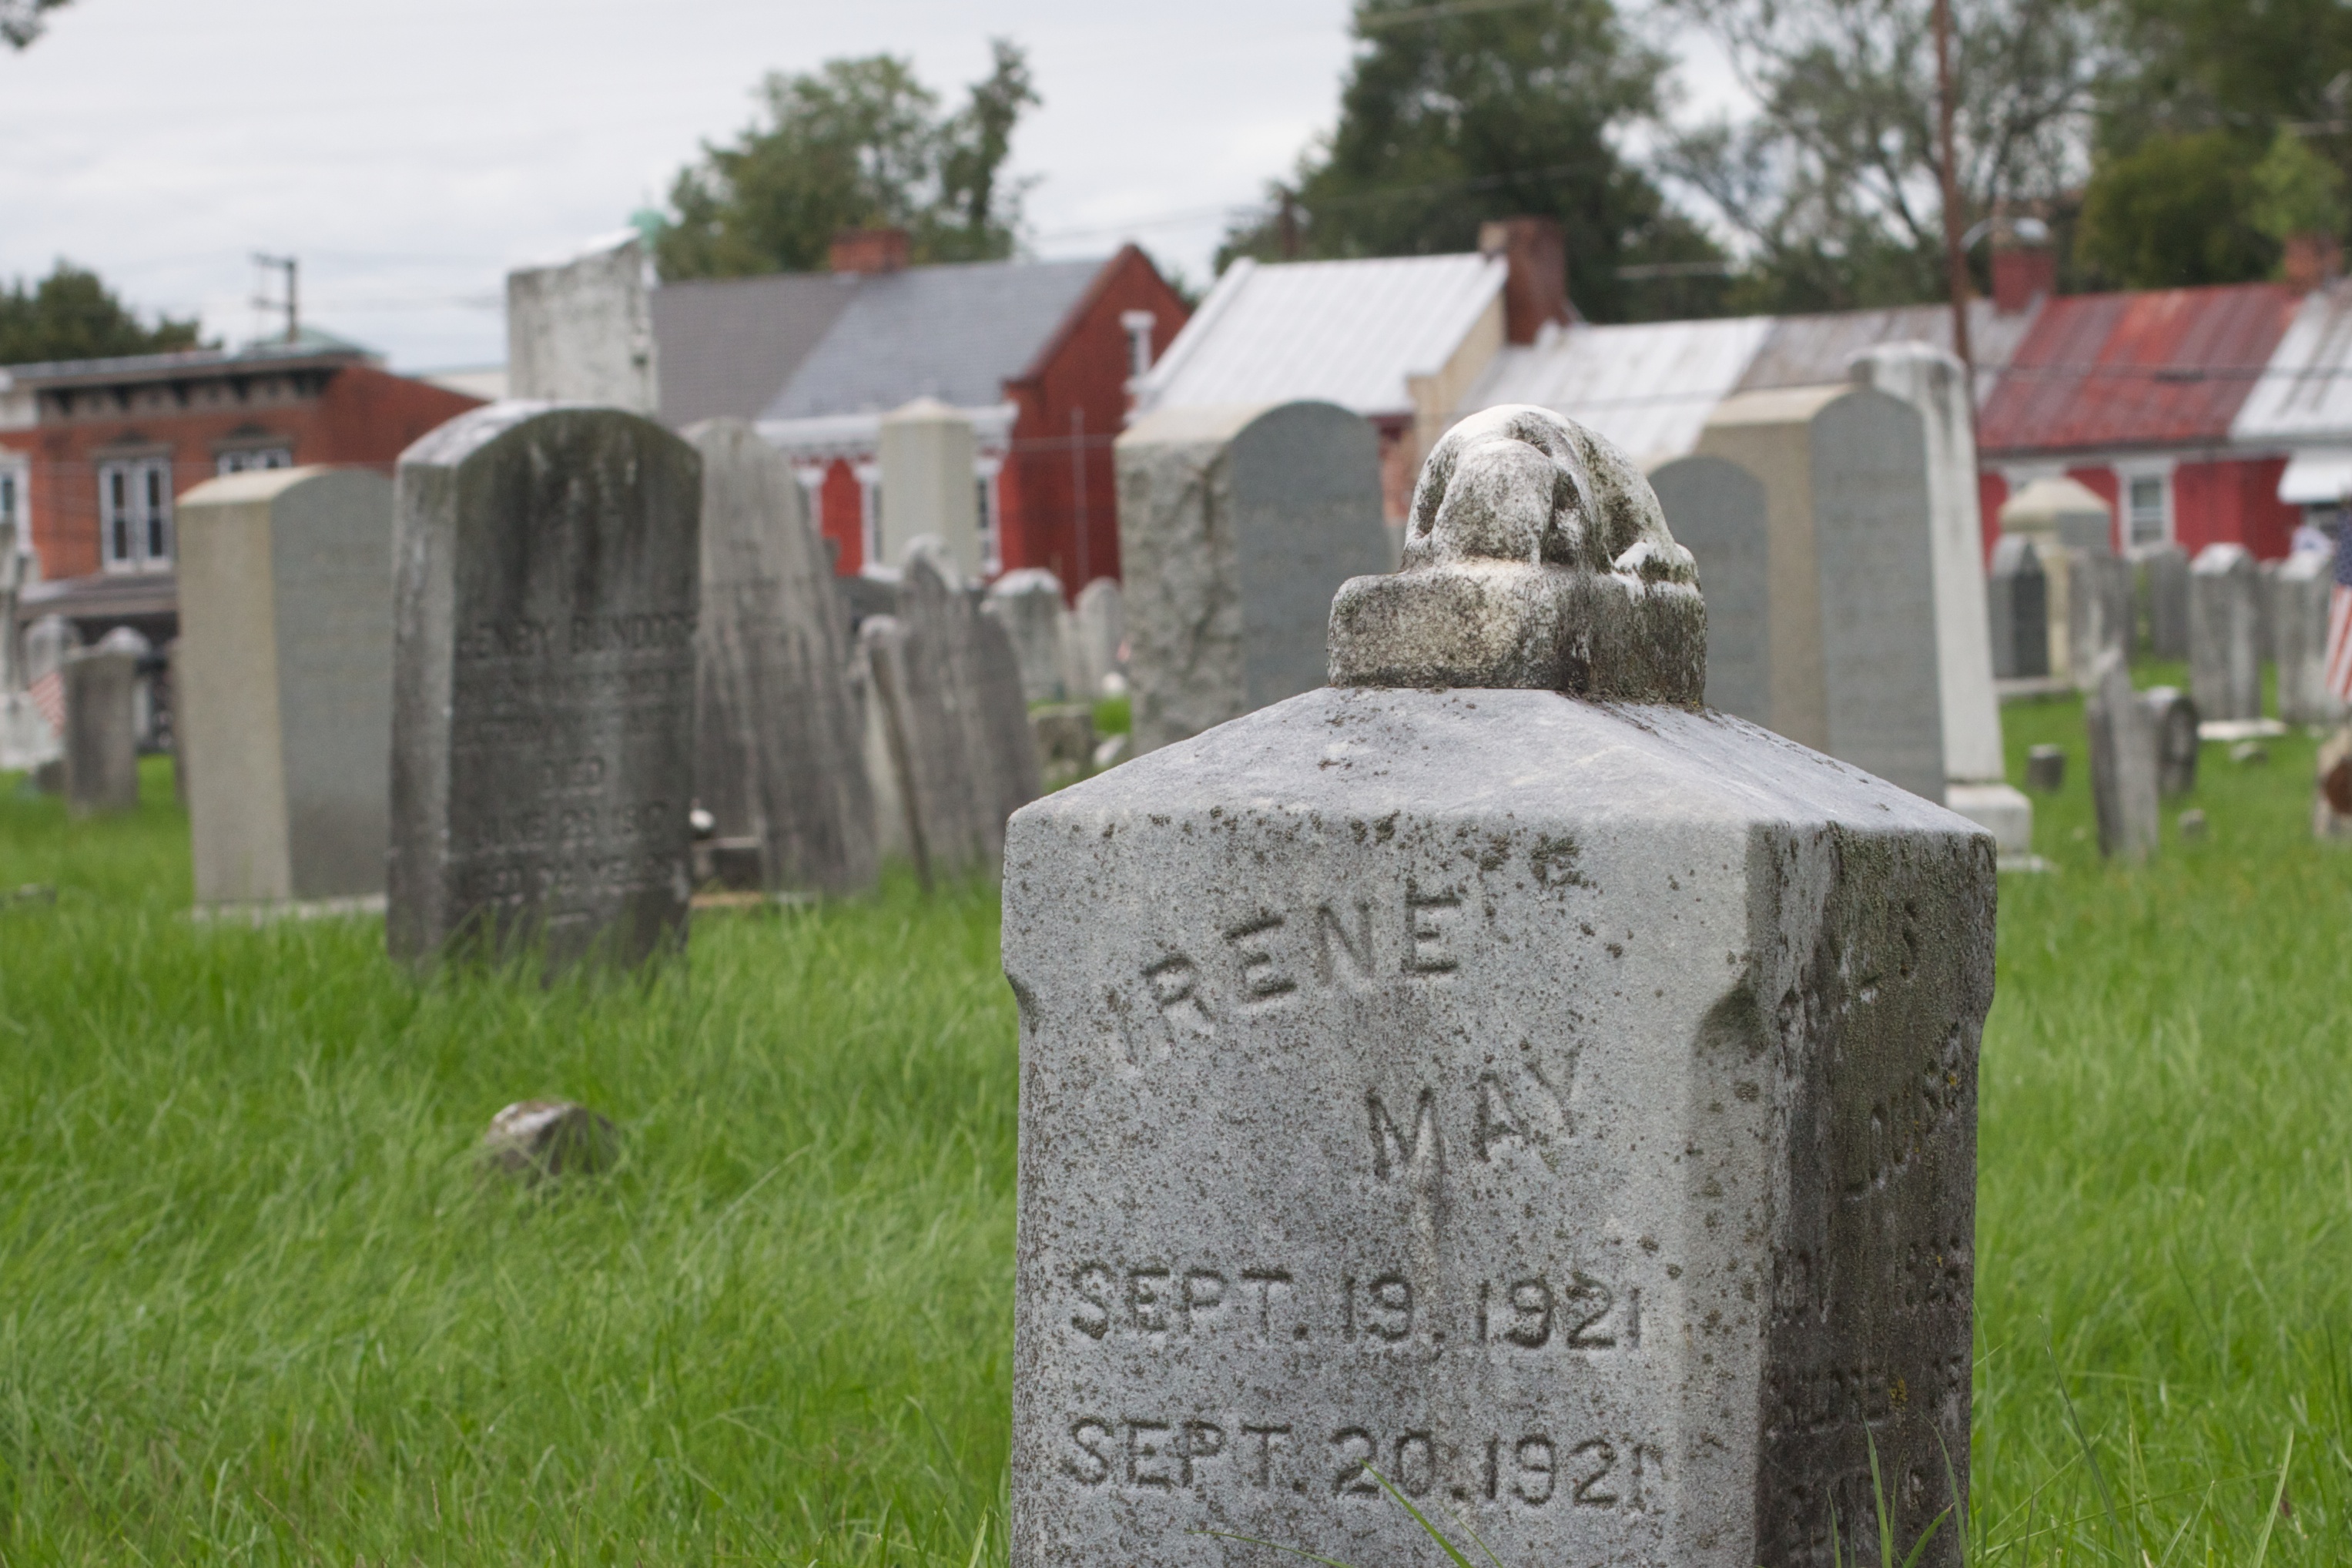
cemetery, grave, headstone, odyssey, geographical feature